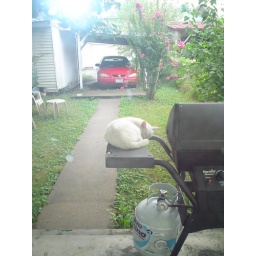
This is the cat that has been adopted in to our back yard.  She's taken to sleeping on the grill. hehe